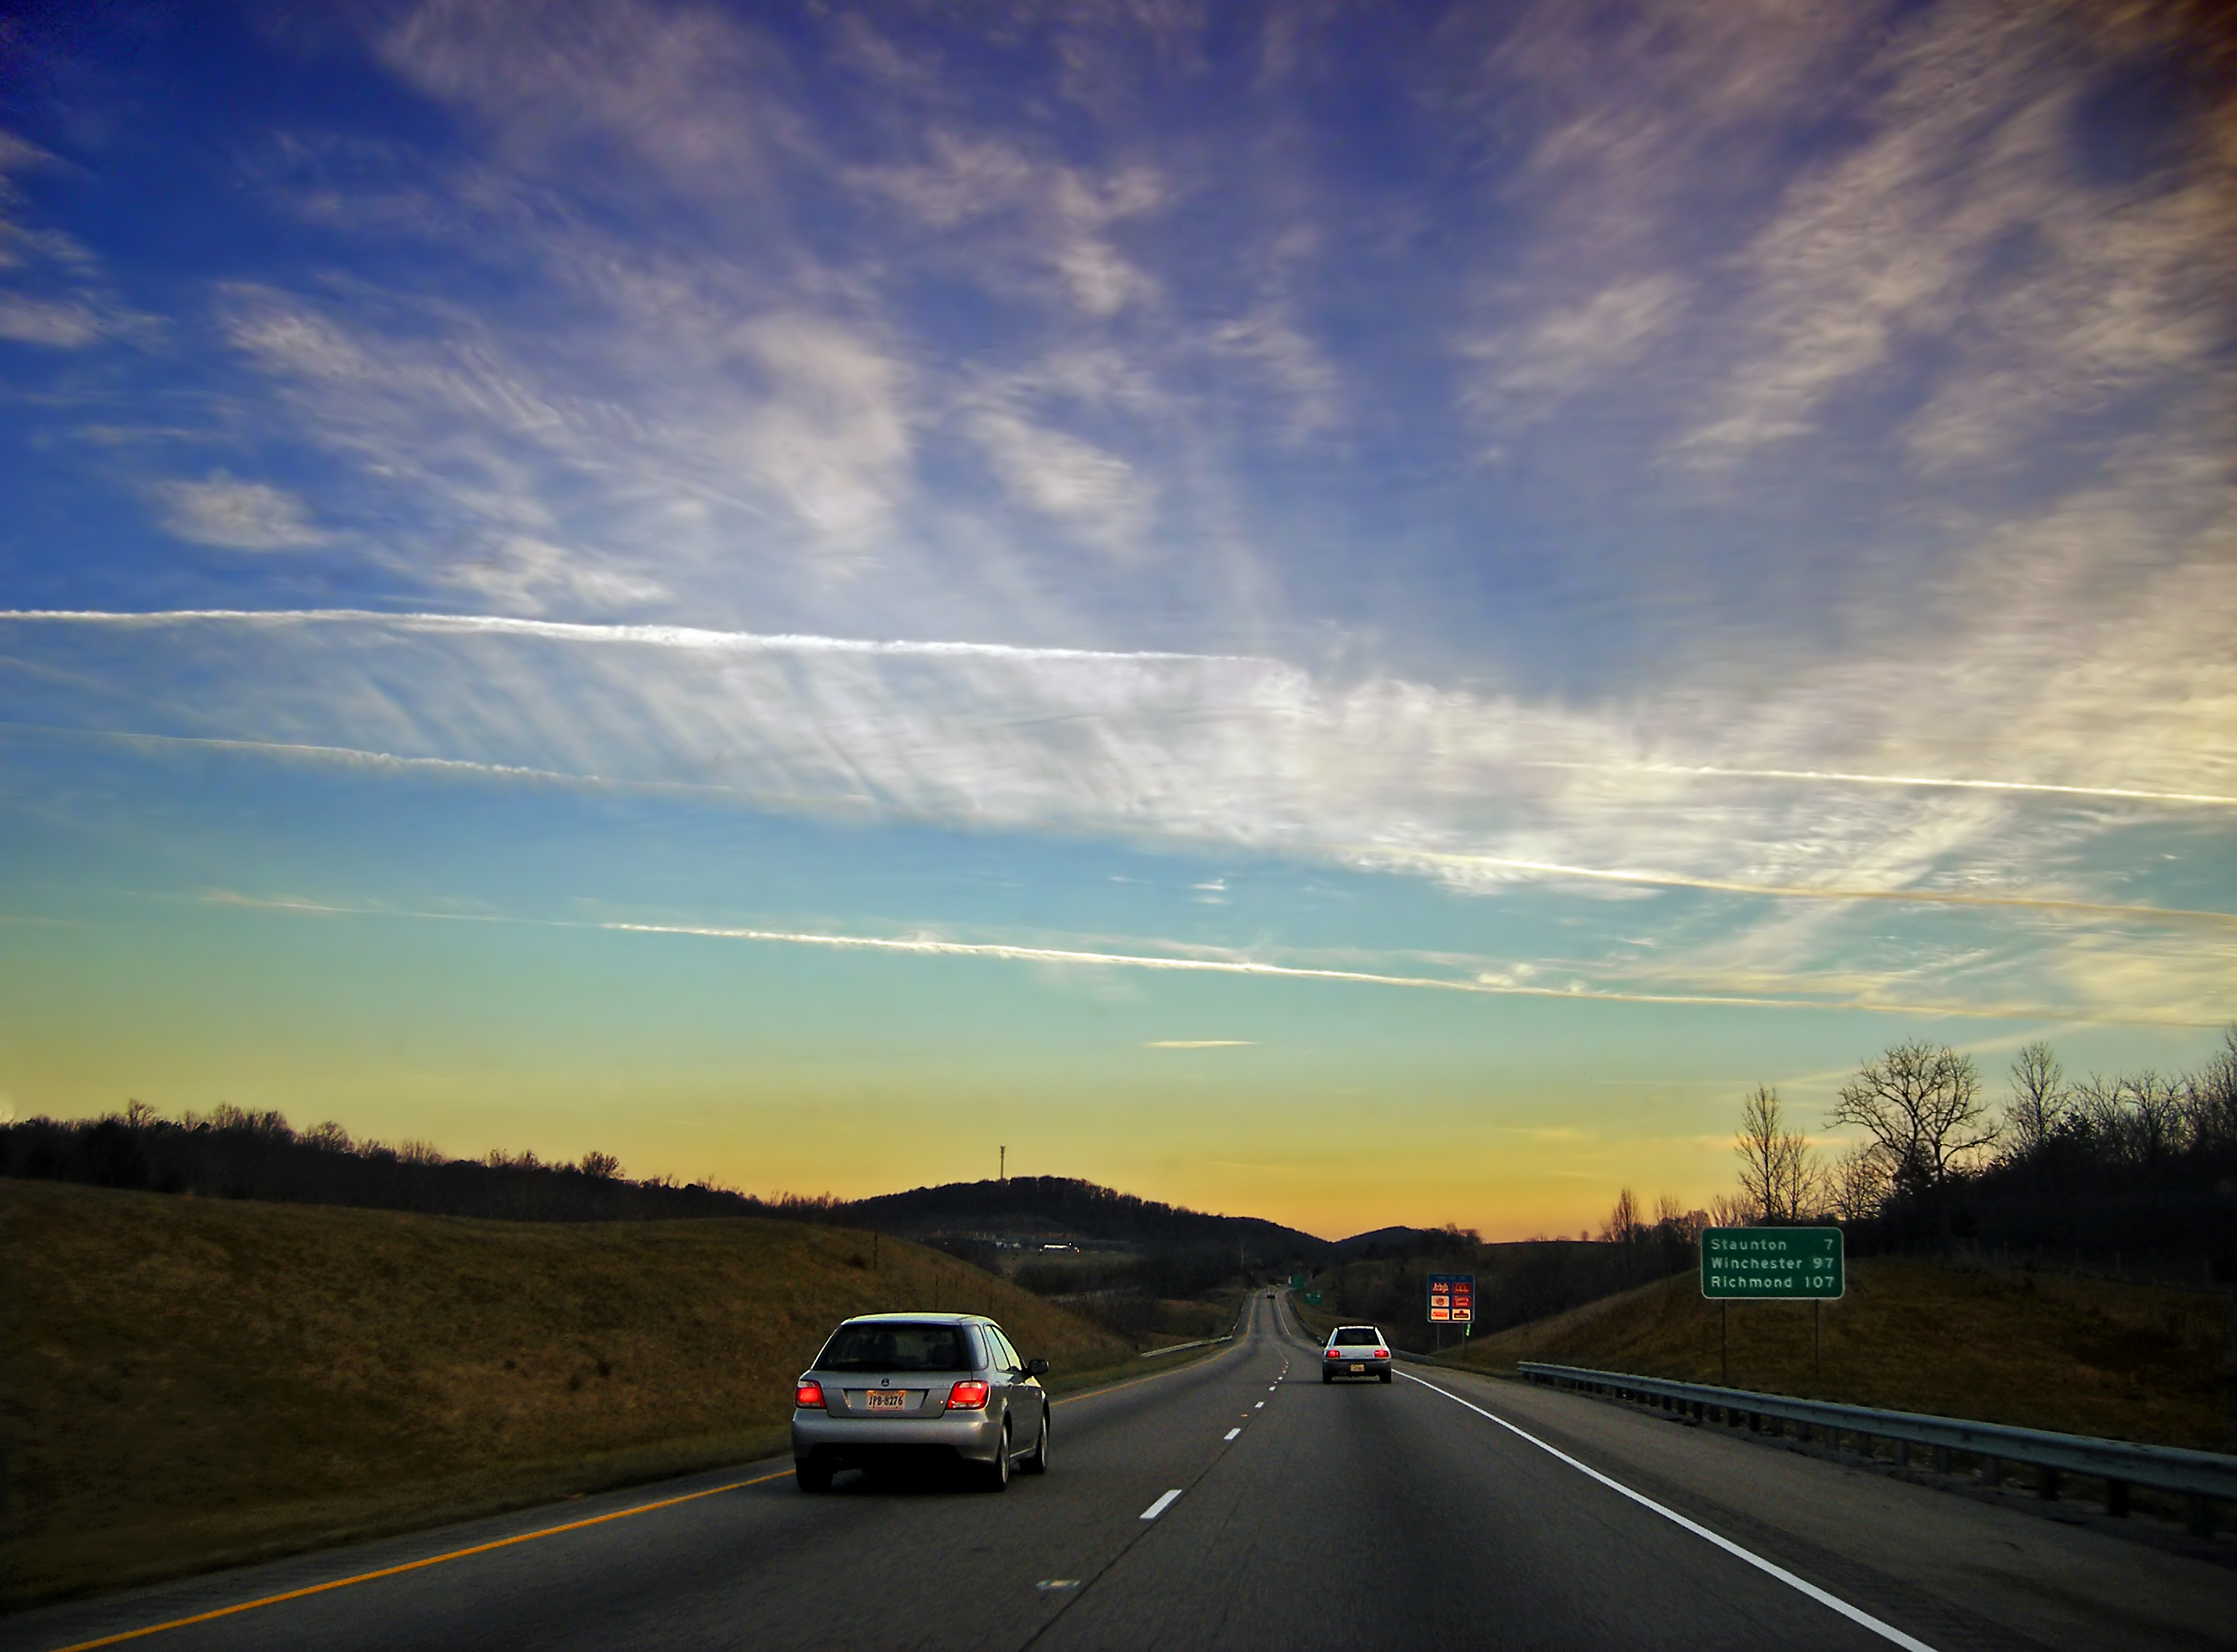
horizon, cloud, sky, sunrise, sunset, road, morning, highway, driving, dawn, dusk, evening, weather, roadtrip, lane, road trip, creativecommons, clouds, infrastructure, lowlight, altocumulus, contrails, virginia, i81, interstate81, controlled access highway